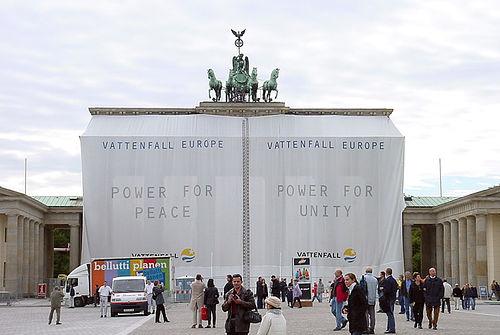
Weather: cloudy or overcast